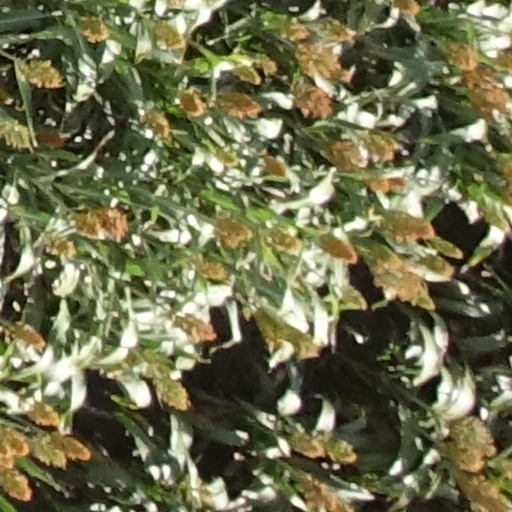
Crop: sorghum